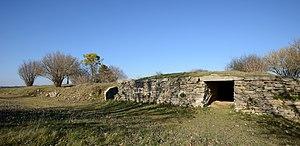
Tumulus du Montioux à Sainte Soline
Le tumulus du Montioux appartient à un groupe de trois tumuli voisins situés sur la commune de Sainte-Soline, dans le département des Deux-Sèvres en France.